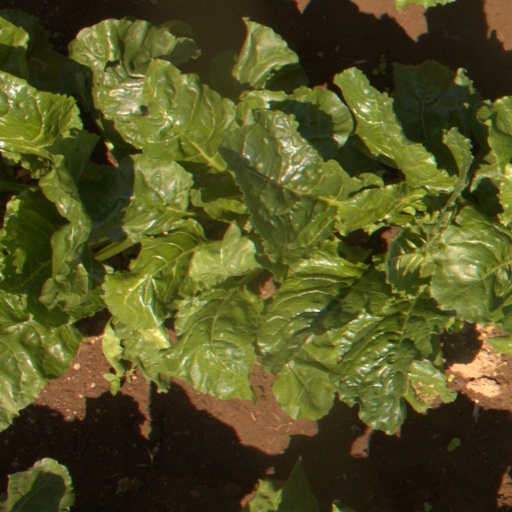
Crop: sugar beet